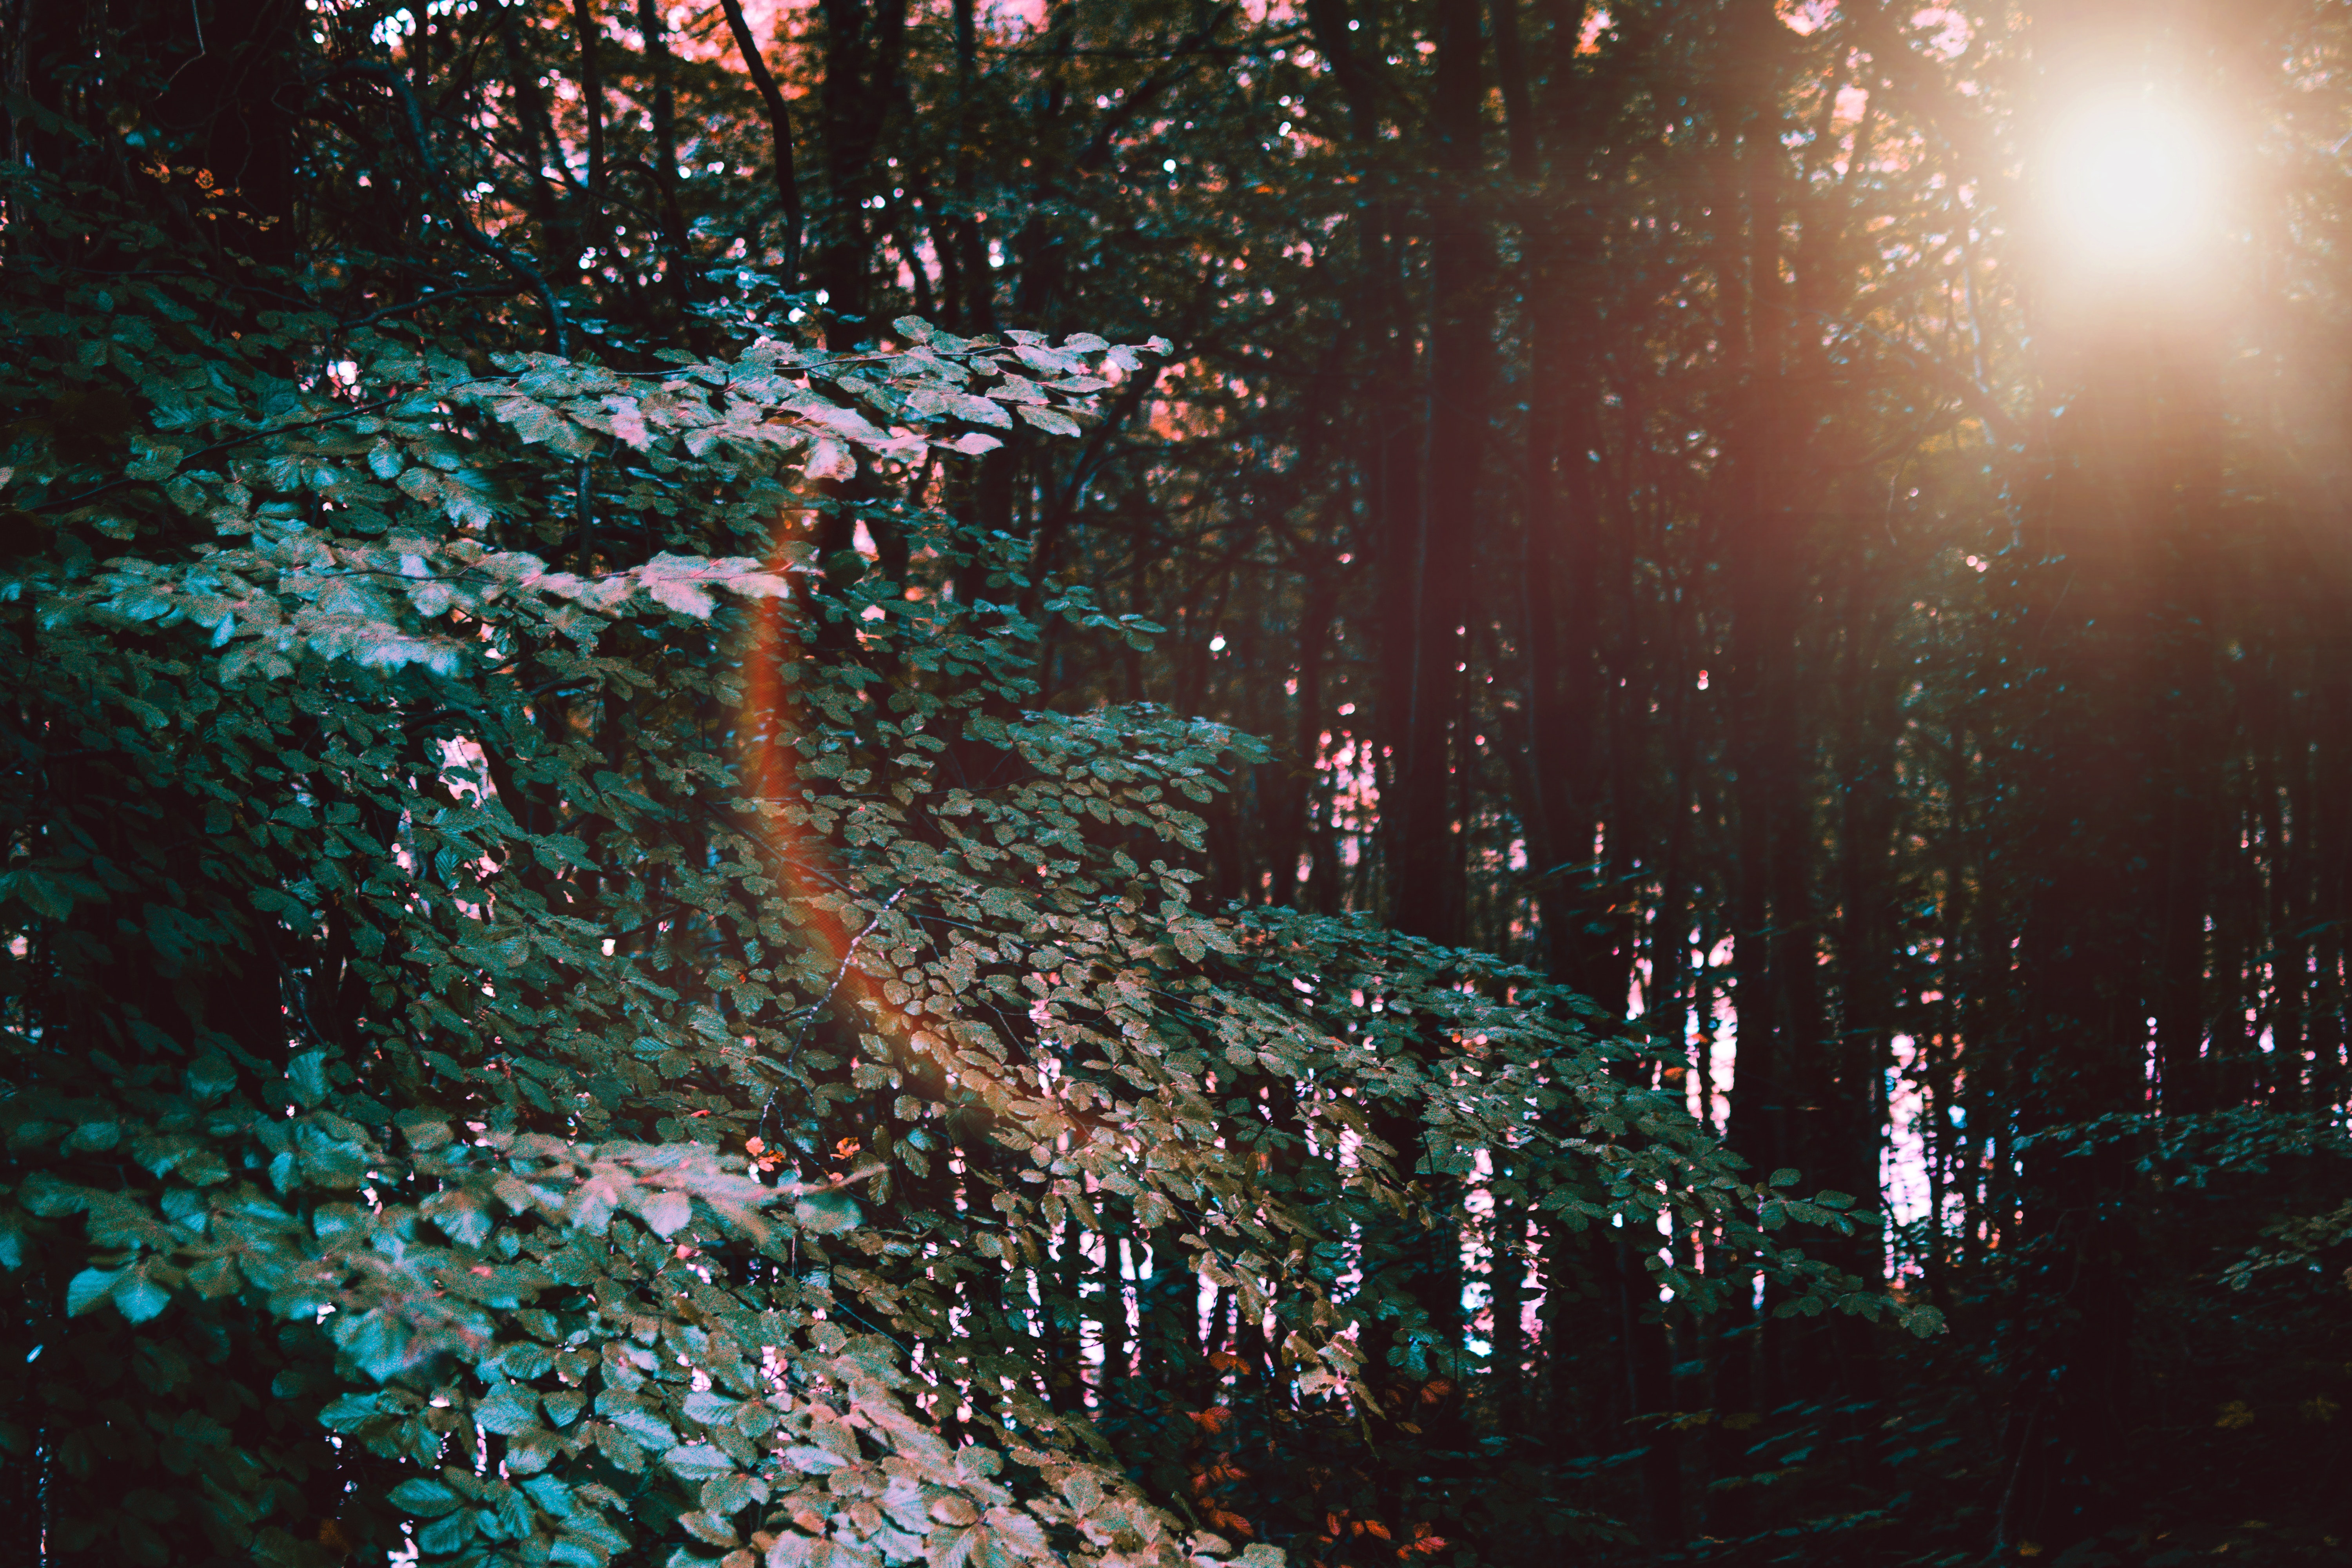
nature, water, tree, light, forest, leaf, night, atmosphere, sunlight, reflection, darkness, branch, winter, landscape